Tunisian Fundamental Pact of 1857

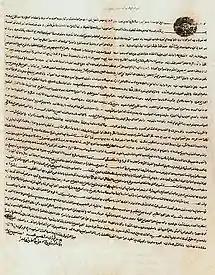

At the advent of Ahmad I ibn Mustafa, the regency of Tunis wanted to engage in a process of both modernization and independence from the Ottoman Empire. He modernized the army by creating the Bardo Military Academy in March 1840, founded the same year the industrial drapery of Tebourba, tanneries, a cannon foundry in Le Bardo, gunpowder mills and a flour mill in Djedeida, just as he abolished slavery in 1846 and formed a modern government with ministers for the important functions of the regency. He invested in a mint and in the construction of the Mohamedia Palace, which would be the cause of the ruin of the state coffers. All these very costly reforms pushed Ahmed Bey and his Minister of Finance, Mustapha Khaznadar, to contract loans by accepting often usurious rates which caused the debt to swell.